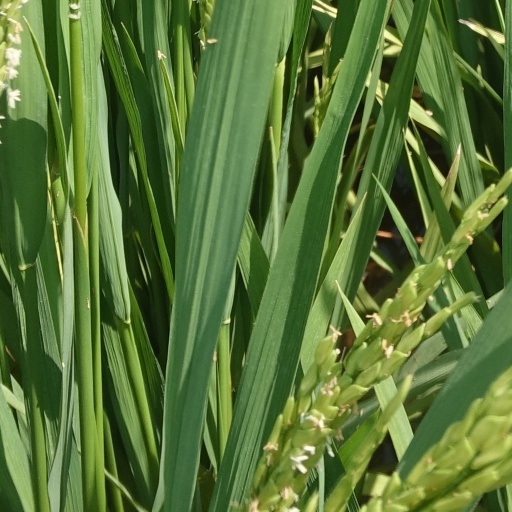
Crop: rice